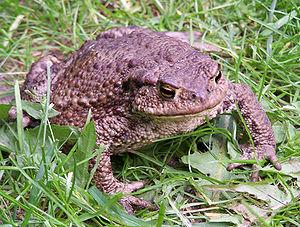
Cette liste des amphibiens de France regroupe les espèces d'amphibiens vivant en France métropolitaine.
Cette liste des amphibiens de Bretagne regroupe les espèces d'amphibiens vivant en Bretagne.
Bufo bufo, le Crapaud commun, est une espèce d'amphibiens de la famille des Bufonidae. C'est l'espèce de crapauds la plus répandue en Europe.